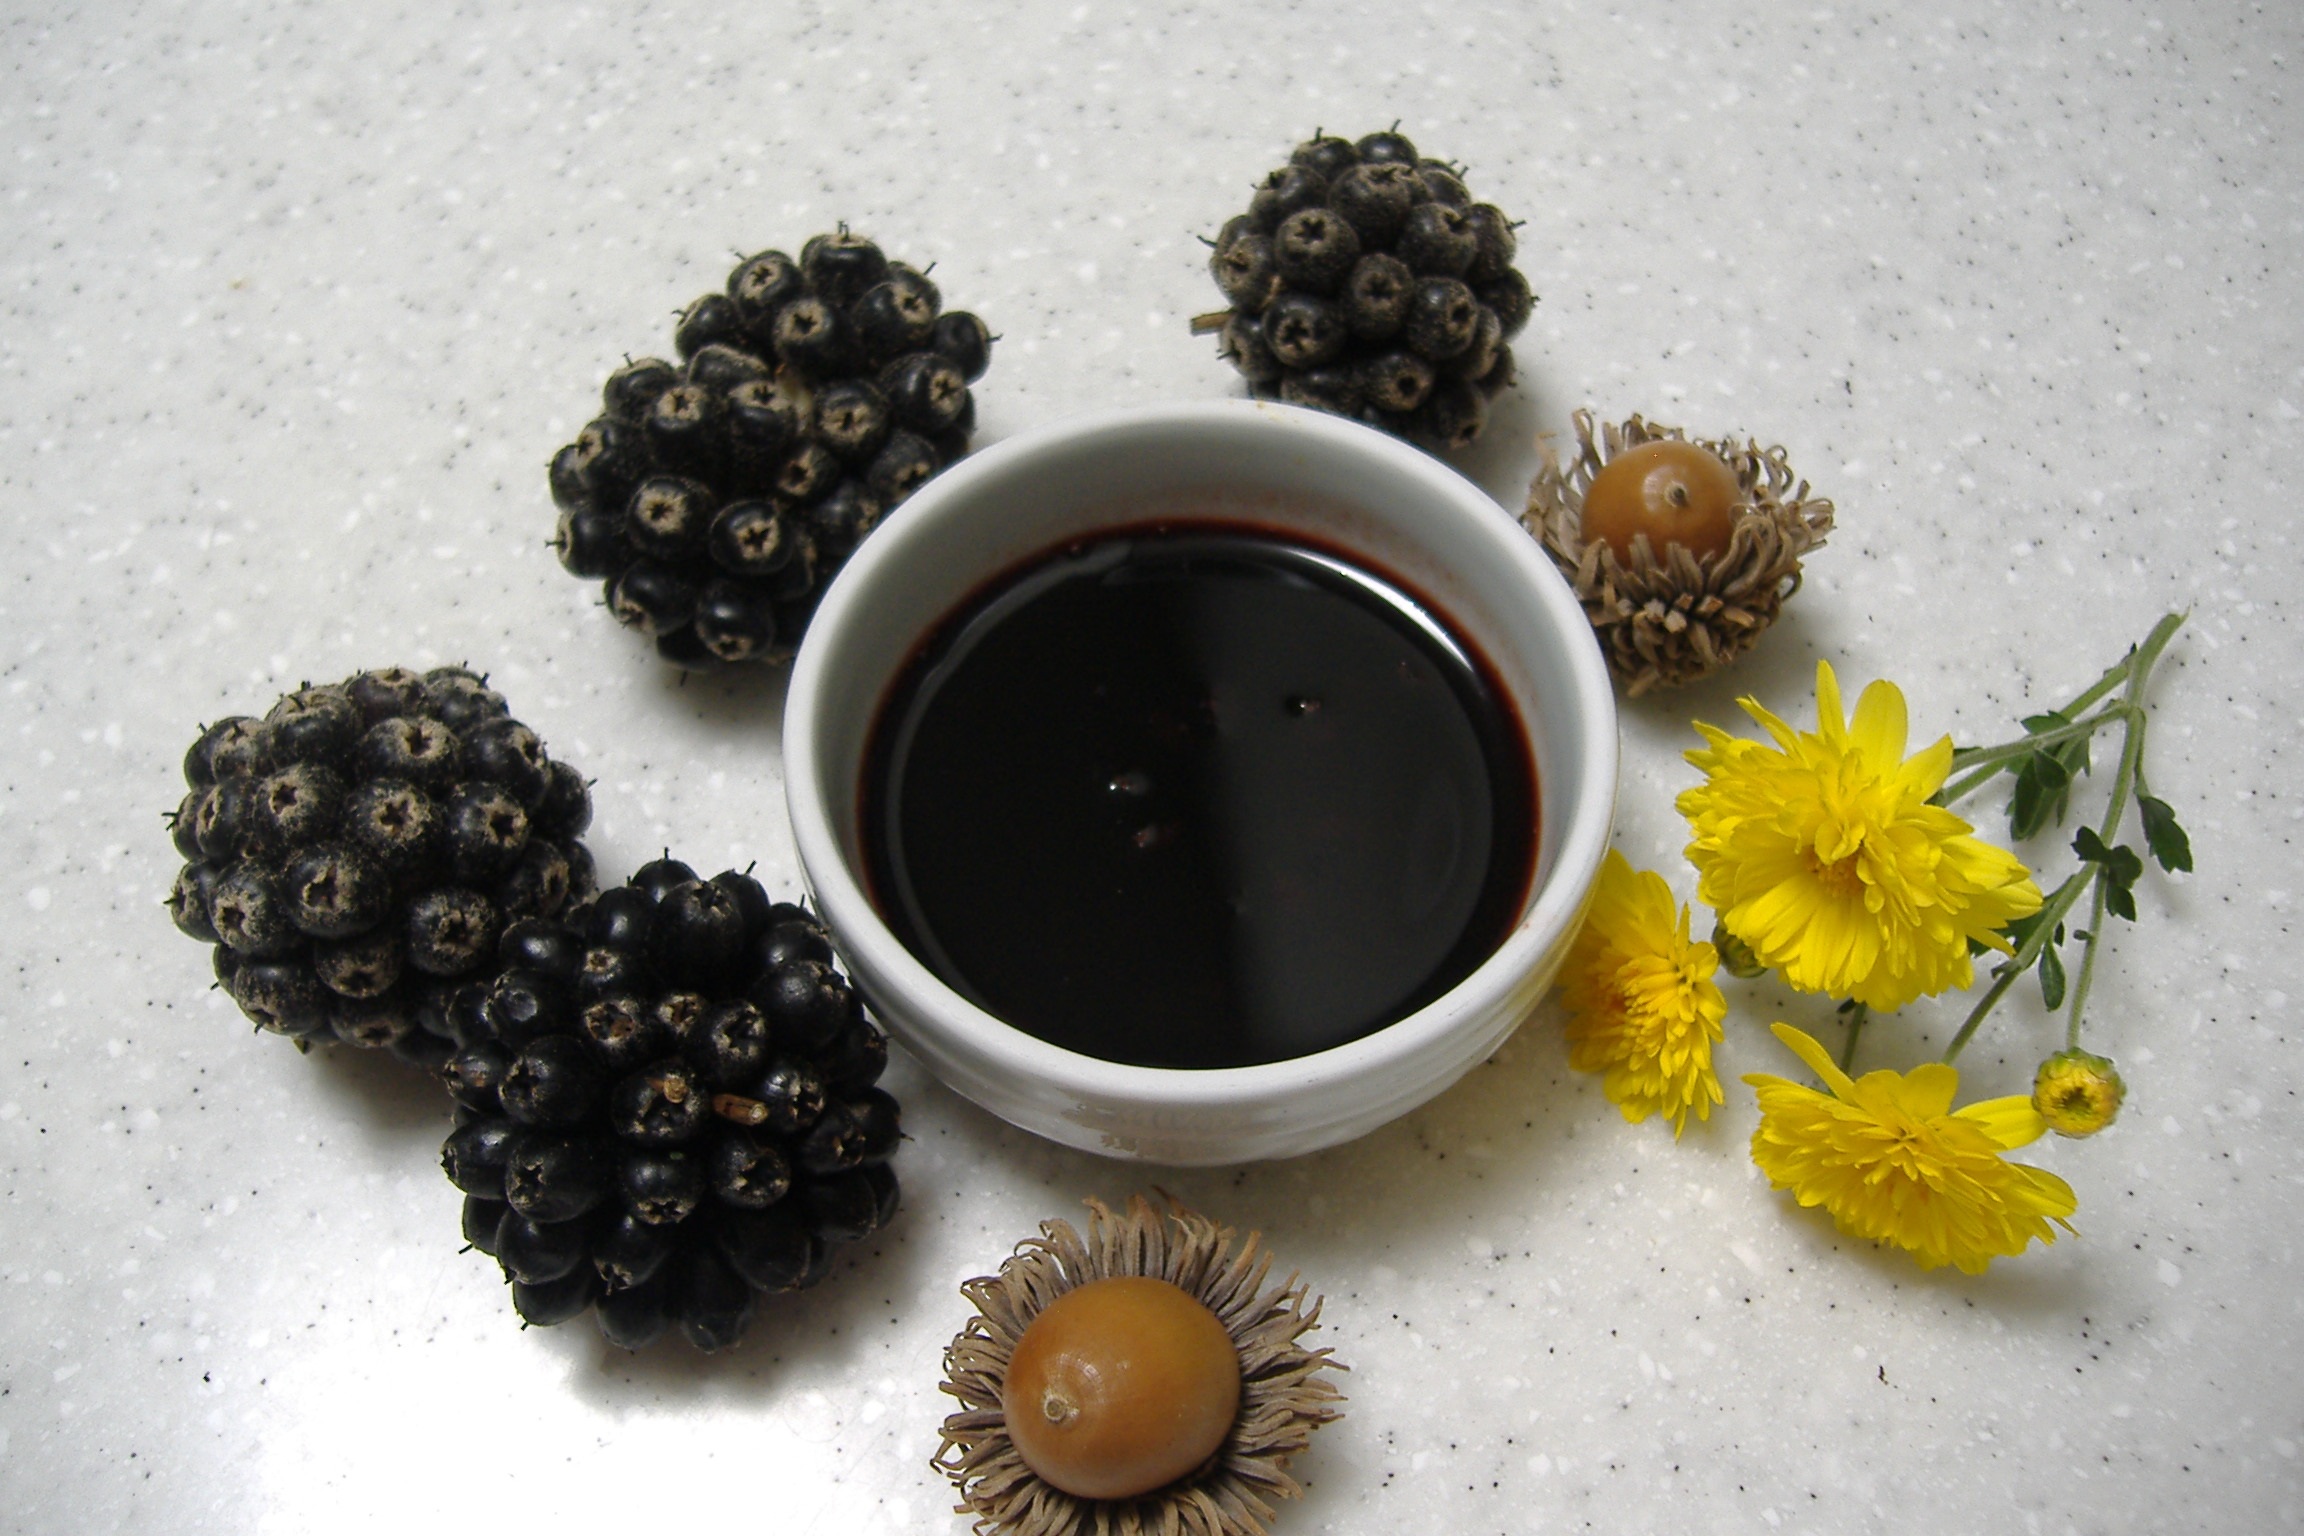
plant, tea, flower, food, produce, drink, dishes